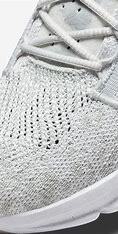
Brand: Nike
Model: Superrep Go 3 Flyknit Next Nature